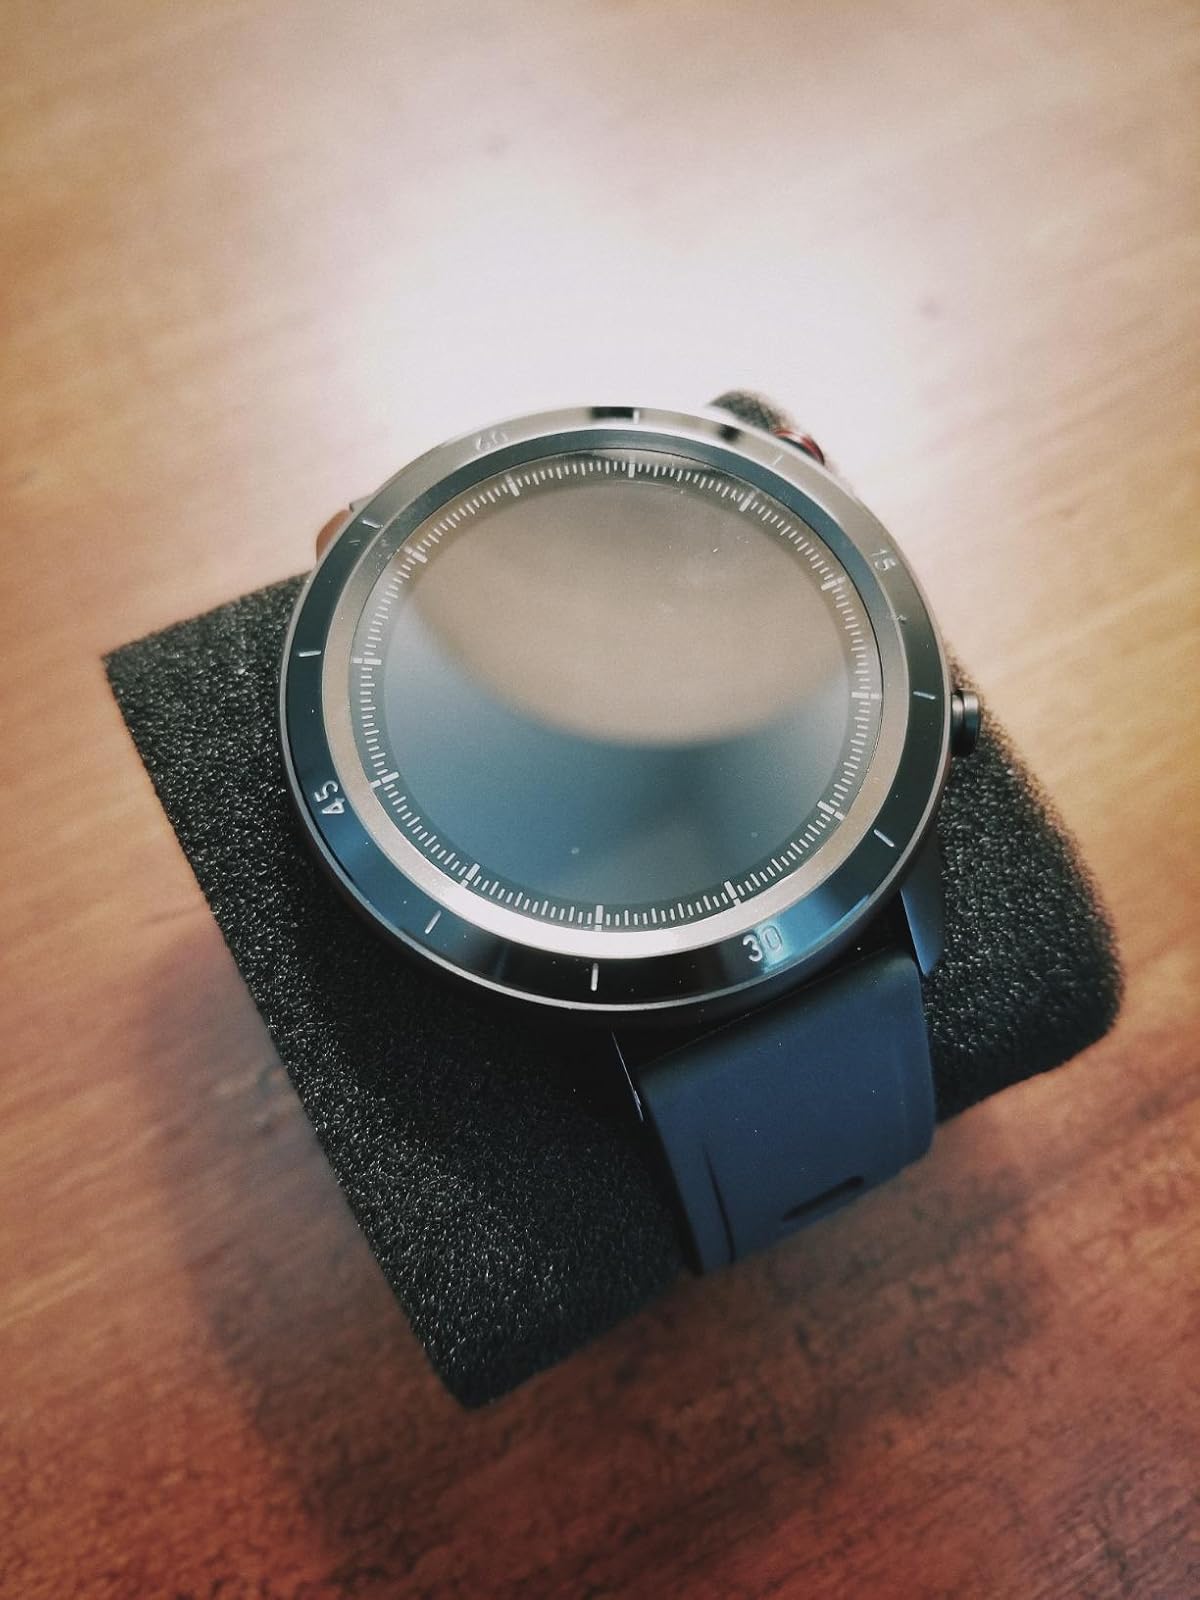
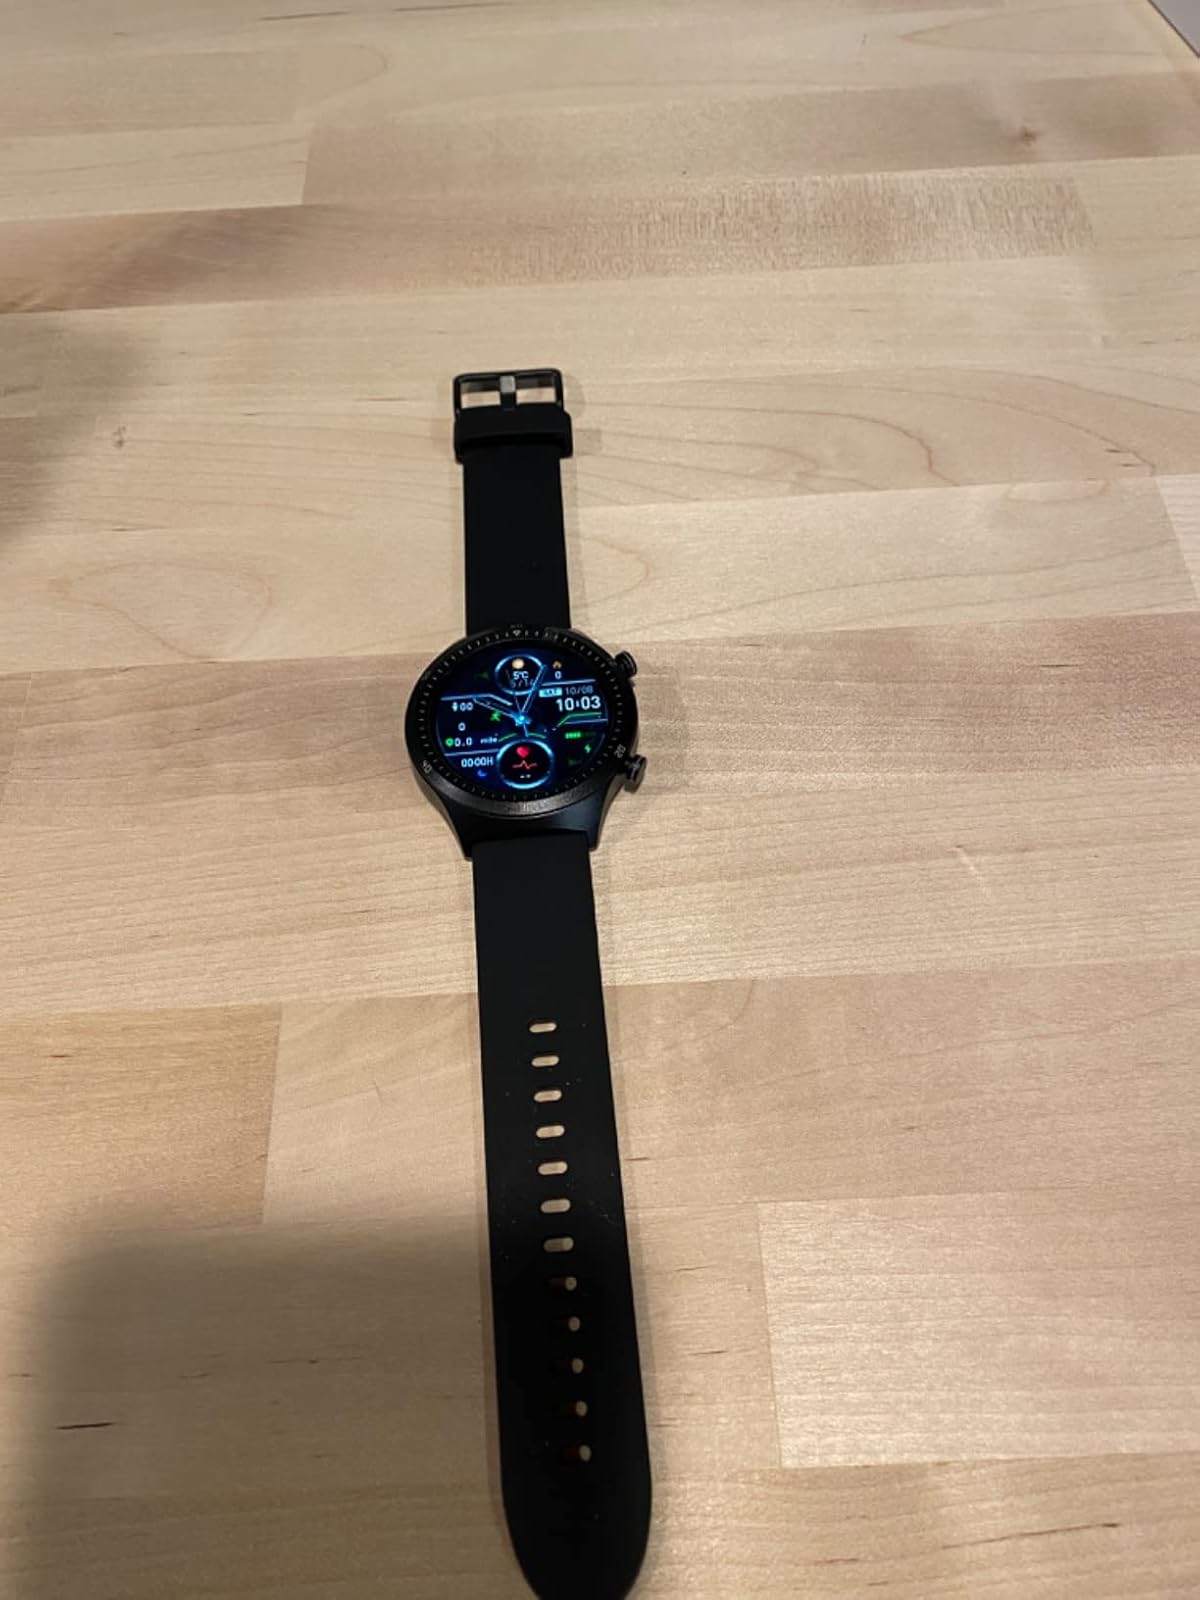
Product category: smartwatch
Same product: no